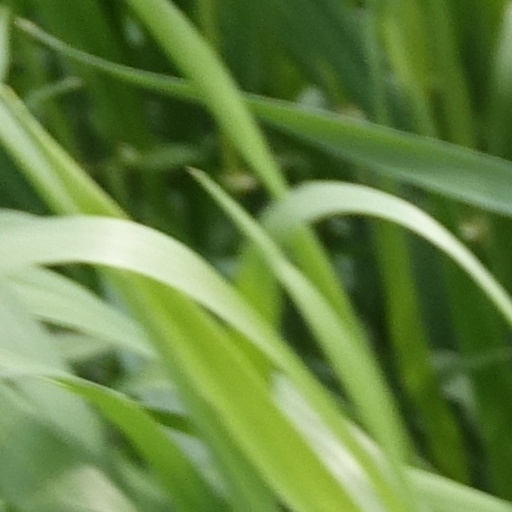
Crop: wheat